Ernest Hart (medical journalist)

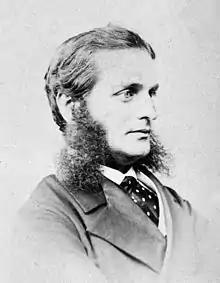
Ernest Abraham Hart

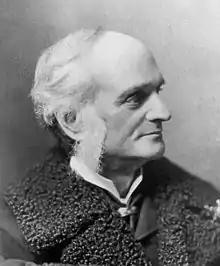
Ernest Abraham Hart

Ernest Abraham Hart (26 June 18357 January 1898) was an English medical journalist. He was the editor of "The British Medical Journal".